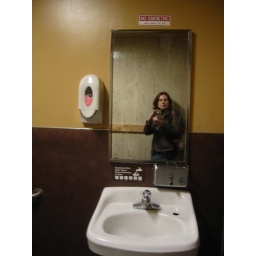
Feeling a bit crazy and silly I took two mirror self portraits in the Startbucks bathroom mirror.